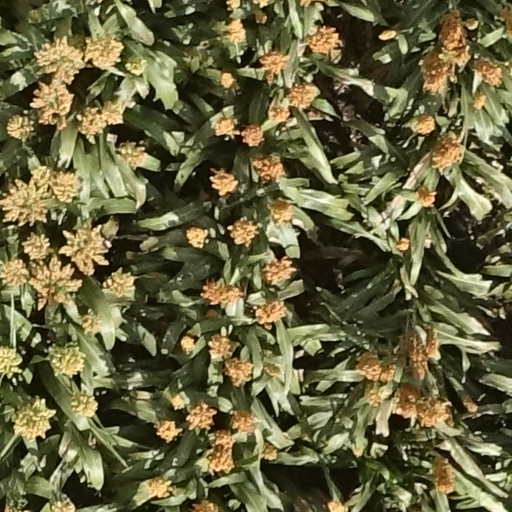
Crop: sorghum